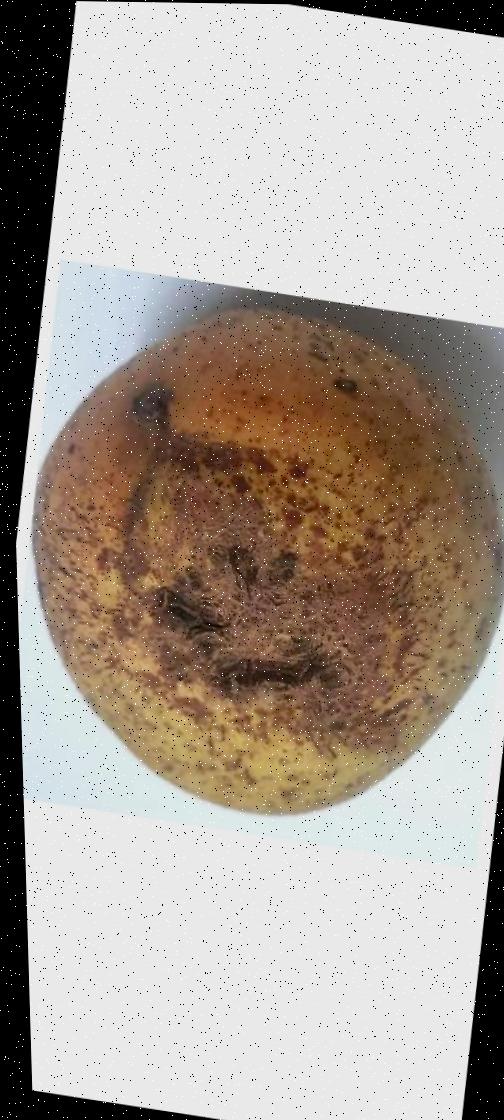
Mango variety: Ashshina Classic